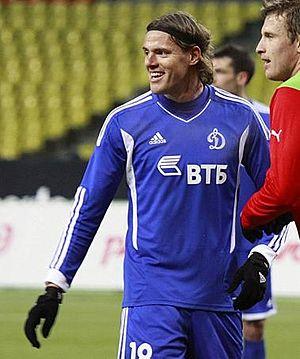
Tomislav Dujmović est un footballeur international croate, né le 26 février 1981 à Zagreb. Il évolue au poste de milieu défensif.